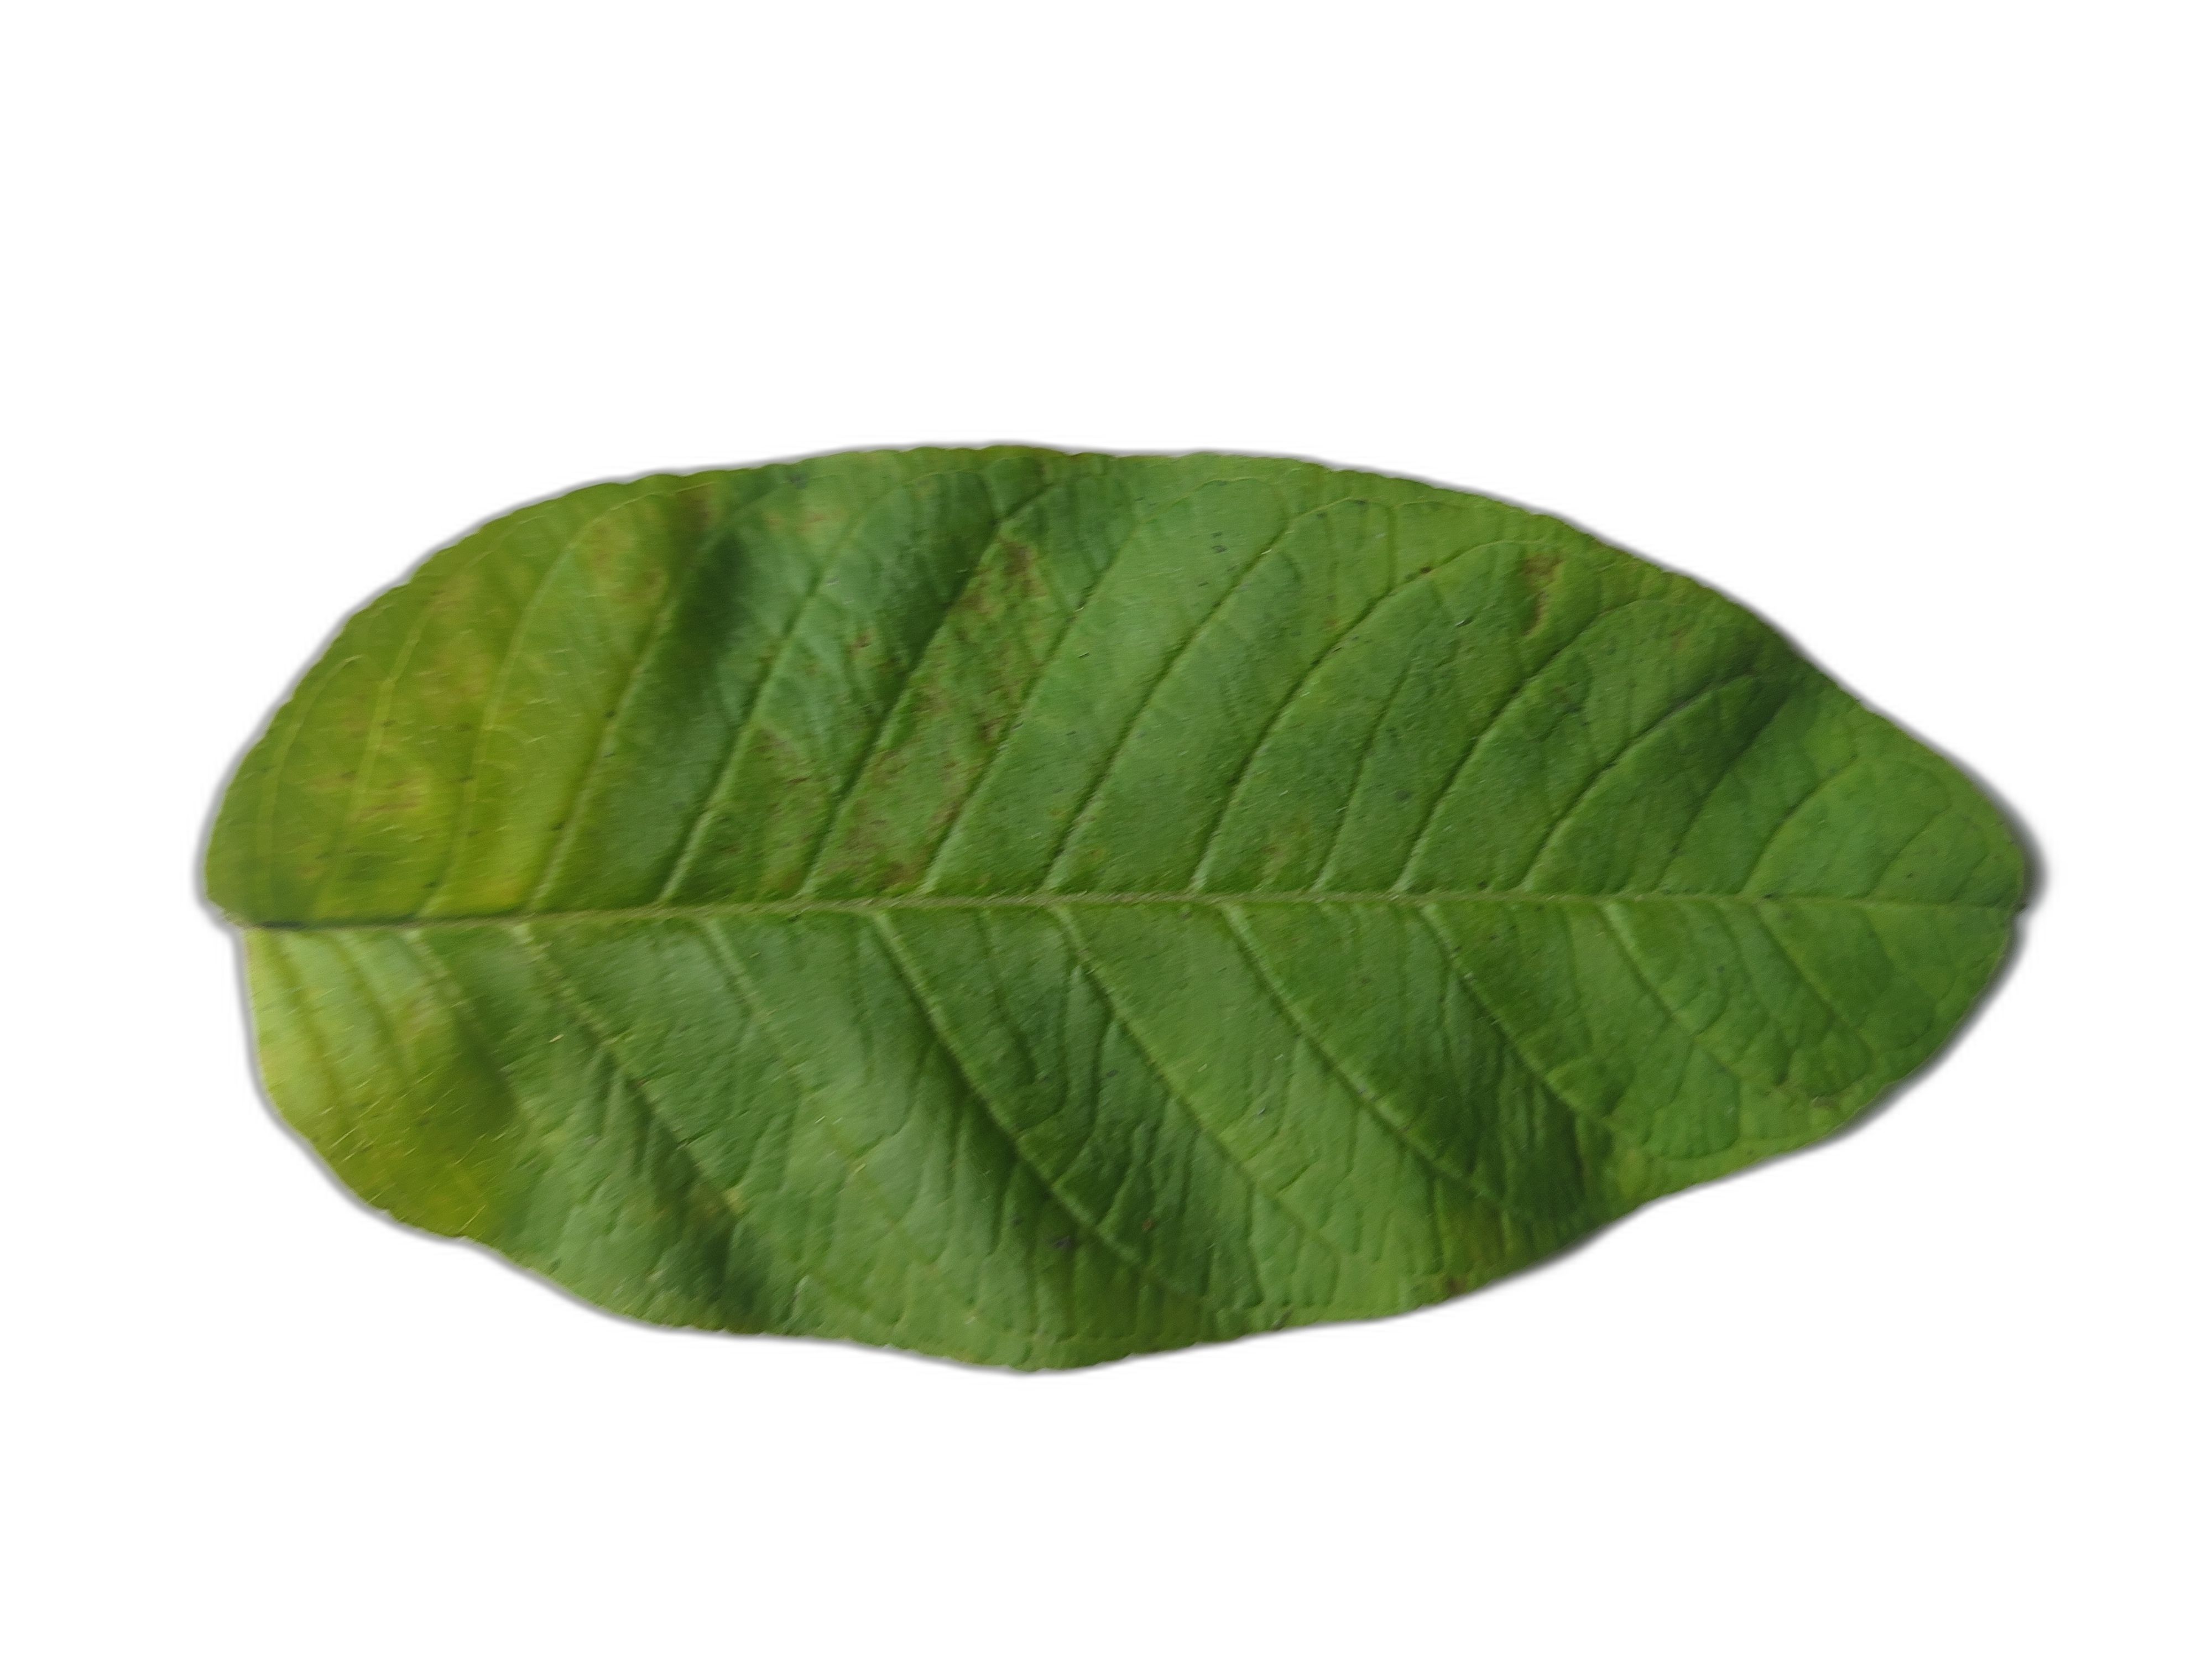
Plant part: leaf
Disease: Healthy